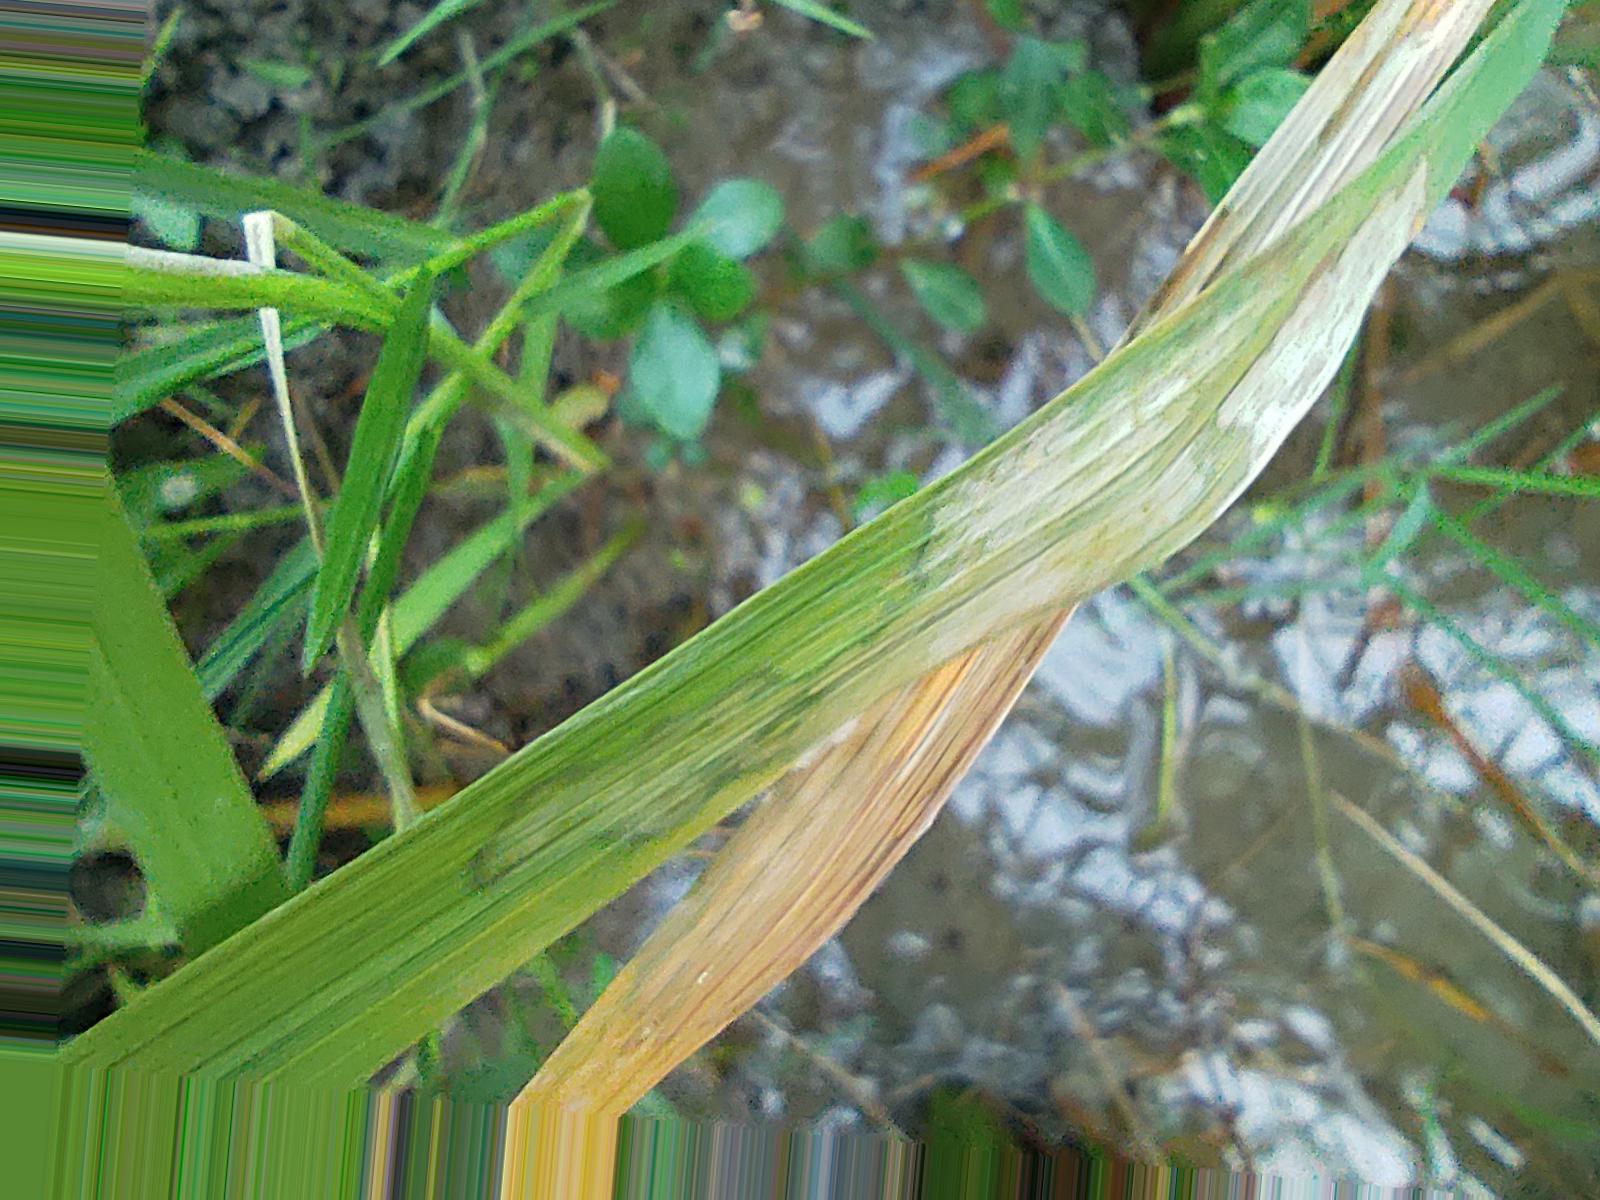
Nhãn: Bệnh Đốm Vằn ( Khô vằn ) ( Sheath Blight )